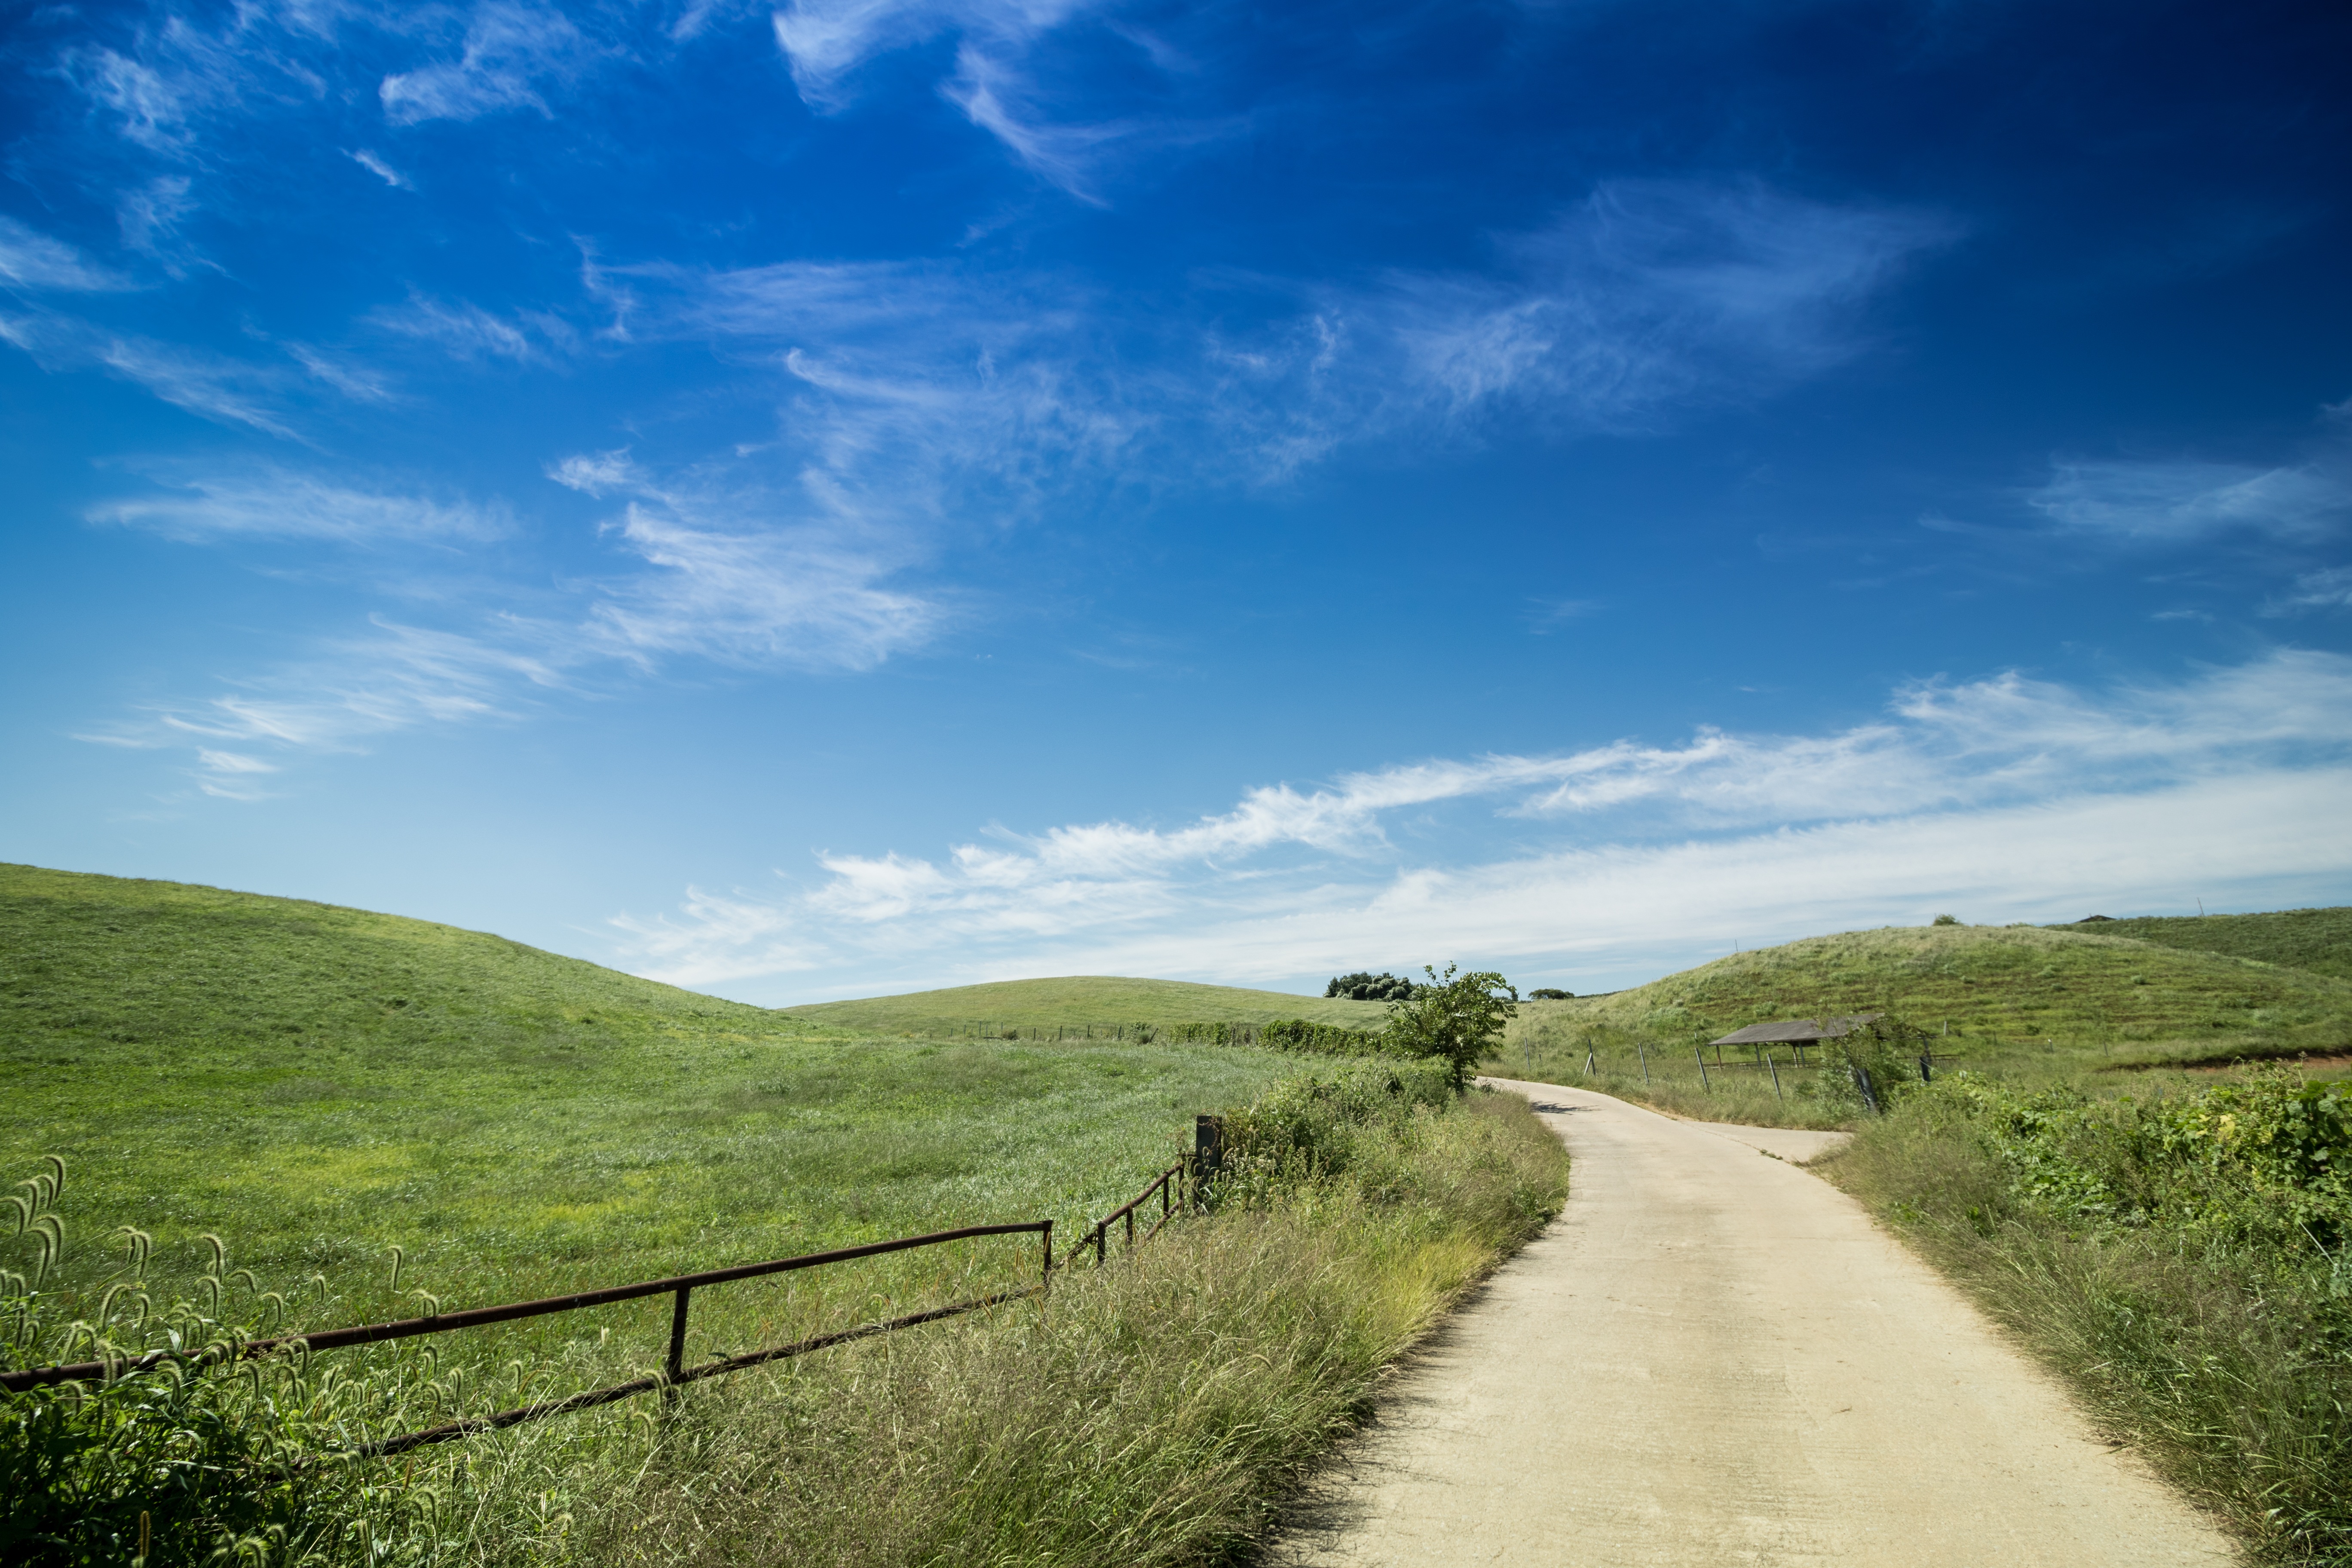
landscape, nature, grass, horizon, mountain, cloud, sky, road, field, meadow, prairie, hill, valley, mountain range, agriculture, highland, plain, blue sky, grassland, plateau, ecosystem, rural area, in autumn, white clouds, for business, geographical feature, mountainous landforms, length landscape, sky and the road